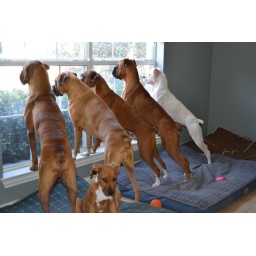
Five Boxer butts in the window plus a little one sitting 10